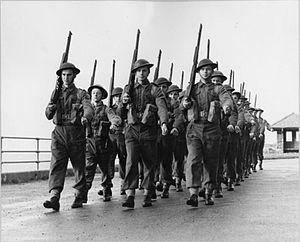
L'implication du Grand-Duché de Luxembourg dans la Seconde Guerre mondiale a commencé avec son invasion par les forces allemandes le 10 mai 1940 et a duré au-delà de sa libération par les forces alliées à la fin de 1944 et au début de 1945.
Le Battle dress ou Battledress a d'abord été l'uniforme porté par l'armée britannique et les forces armées de l'Empire et du Commonwealth pendant la Seconde Guerre mondiale après son adoption en 1937.